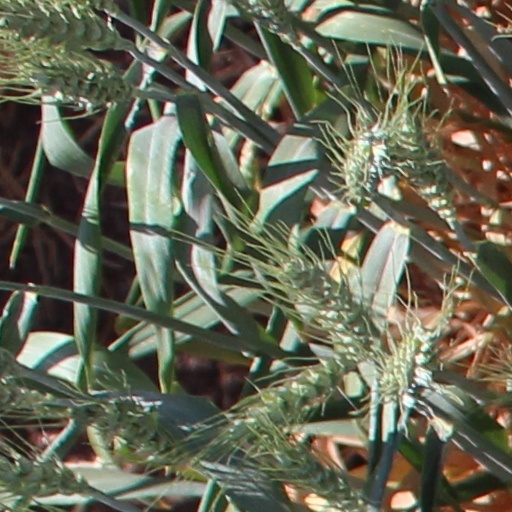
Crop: wheat